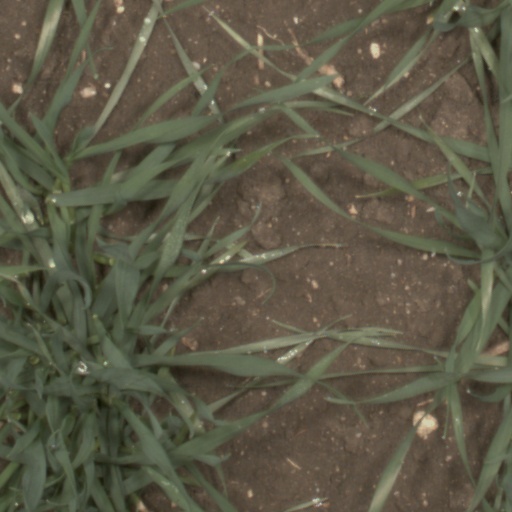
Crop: wheat